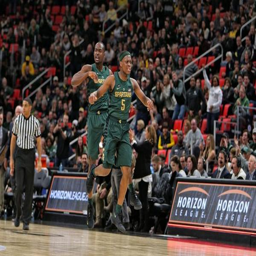
players celebrate during win over filming location on saturday .